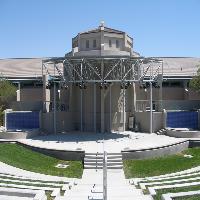
Weather: sun or clear